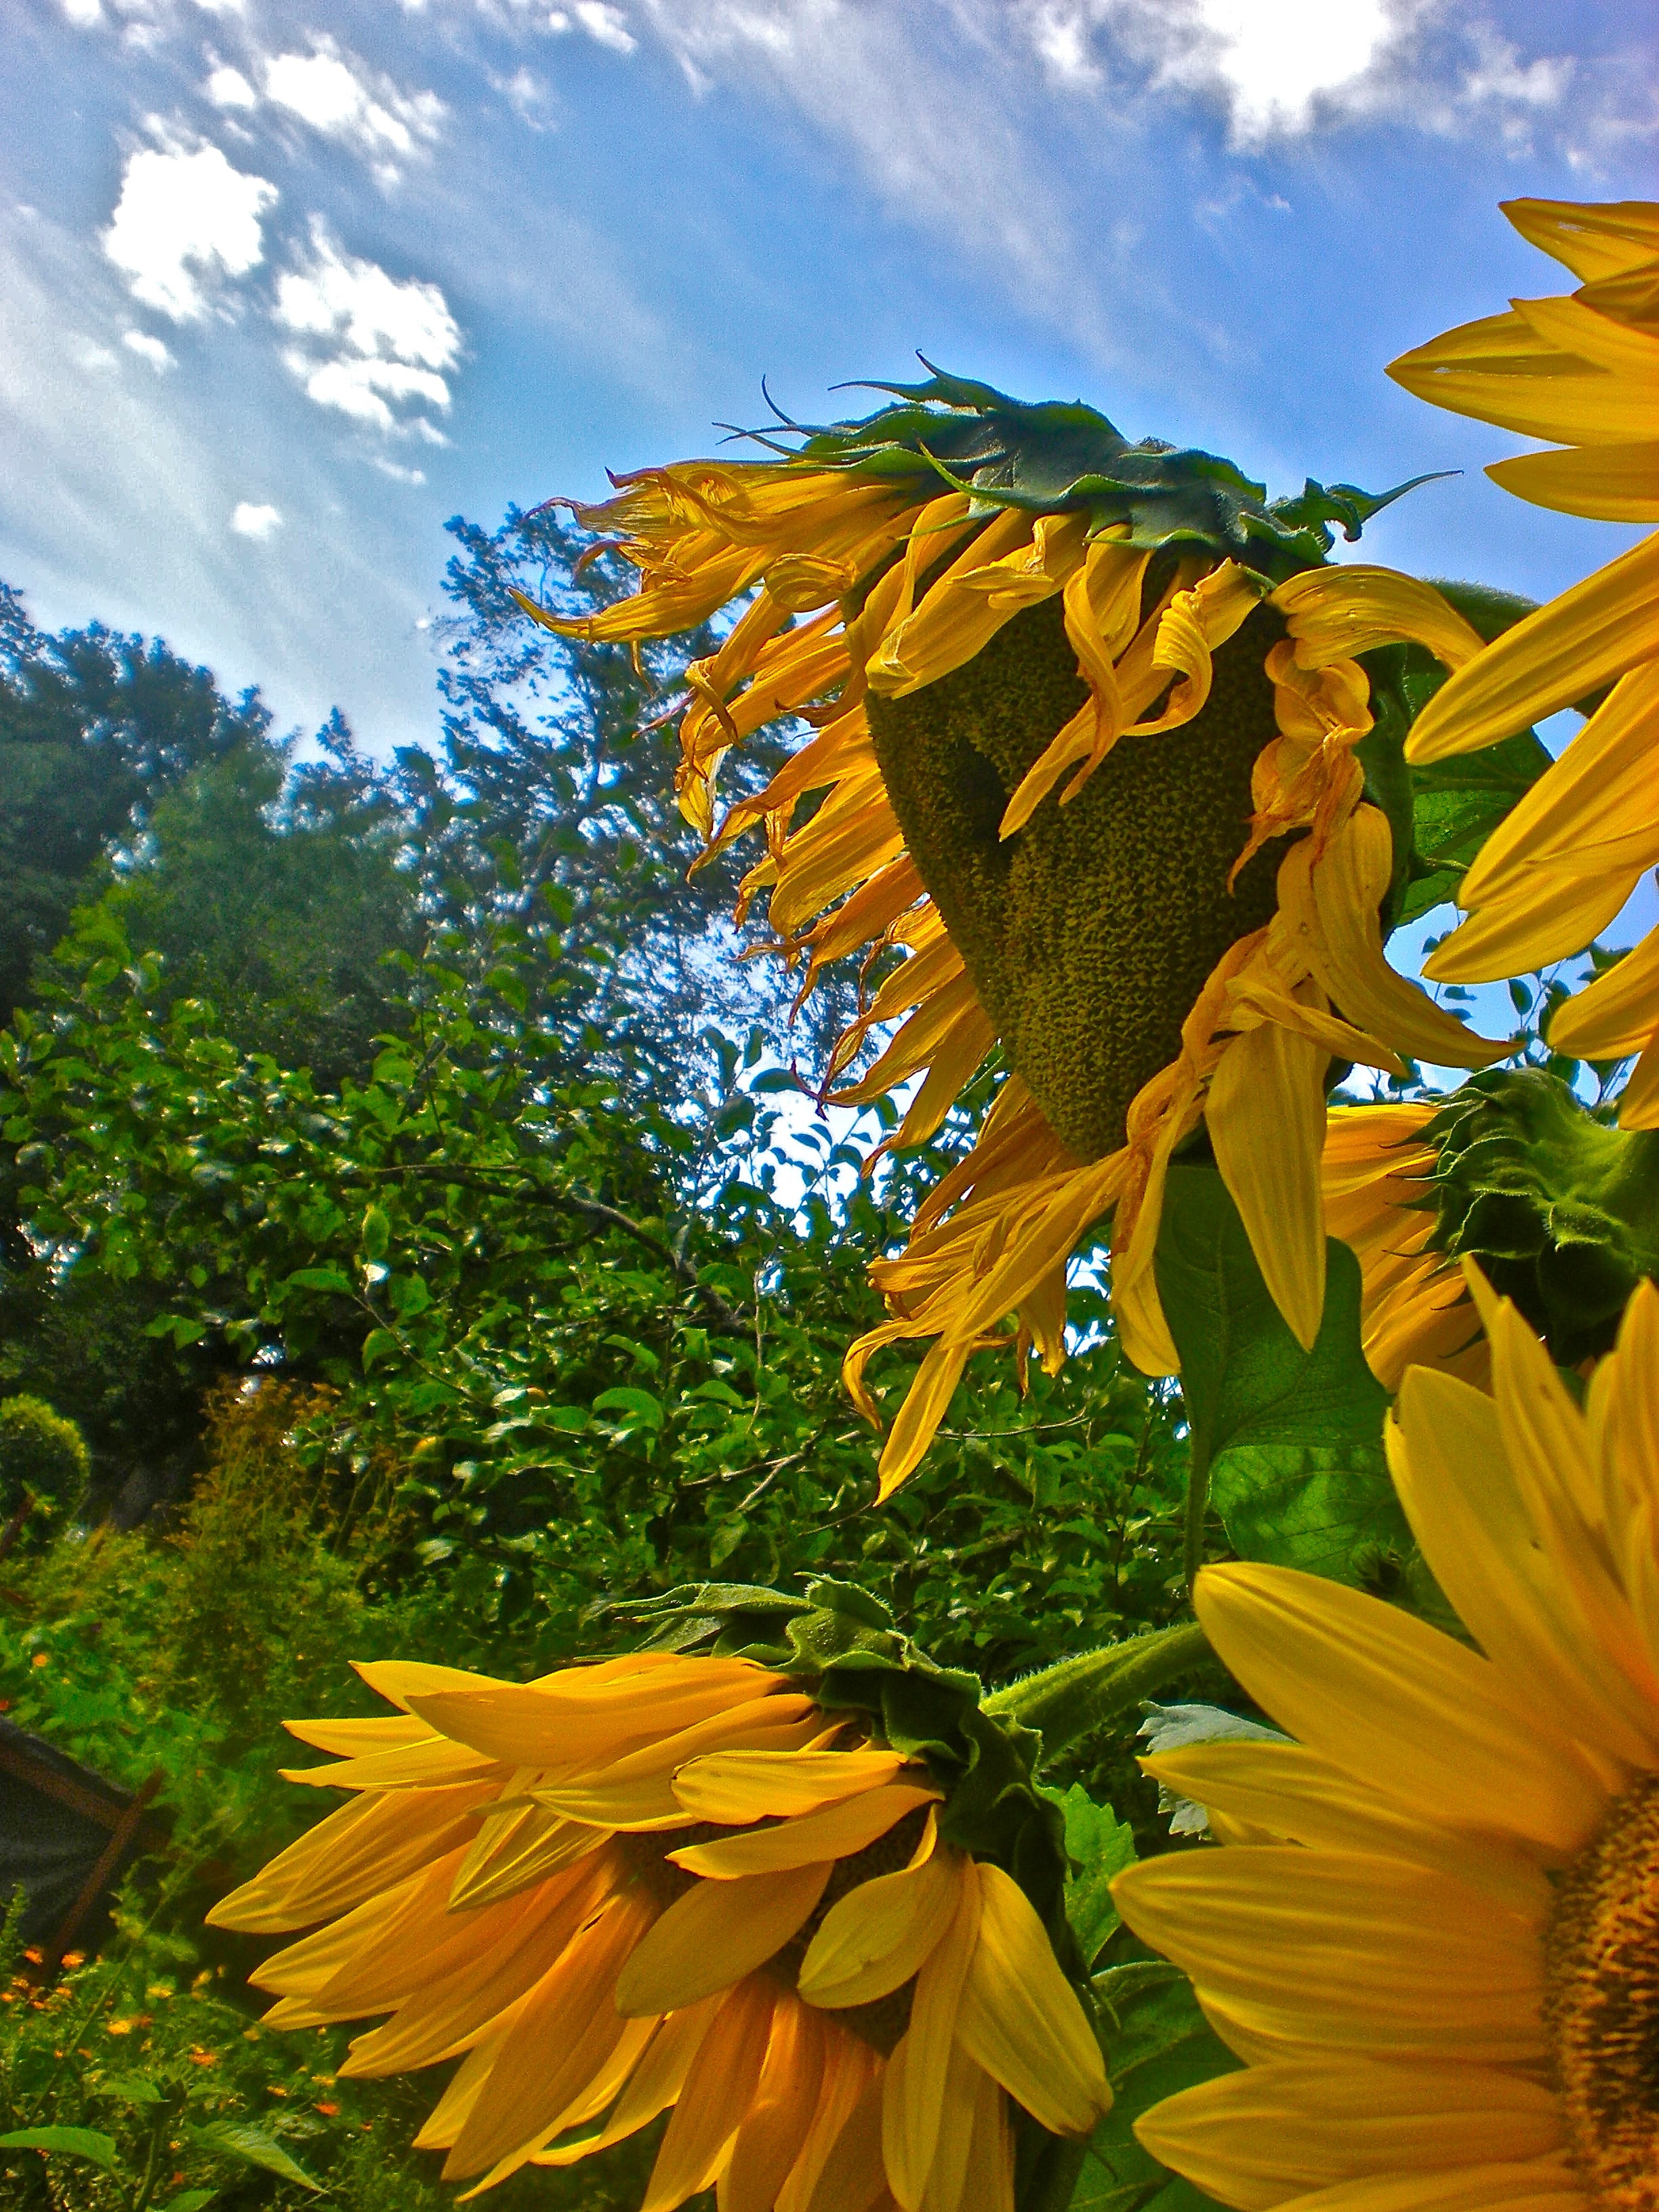
tree, cloud, plant, field, meadow, sunlight, leaf, flower, summer, jungle, autumn, botany, yellow, flora, season, sunflower, wildflower, surrealism, ecosystem, himmel, flowering plant, daisy family, land plant